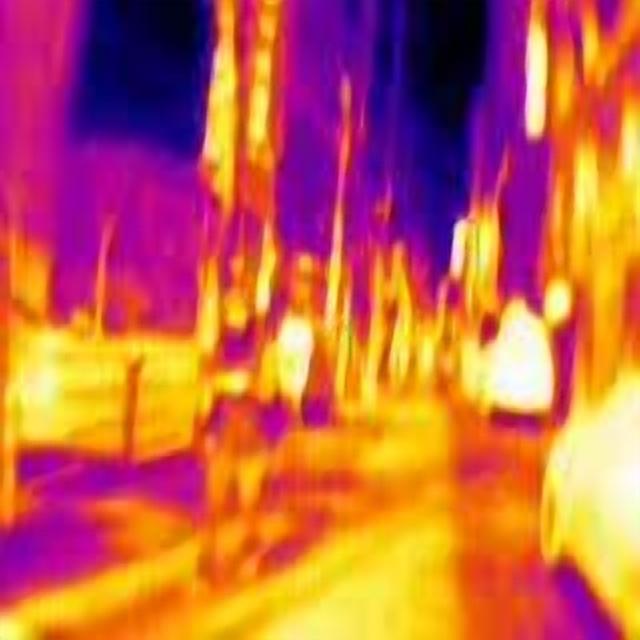
Detected objects:
label: person